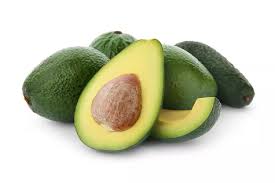
Label: Avocado